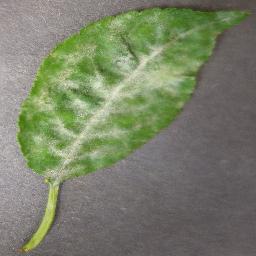
Label: Cherry___Powdery_mildew